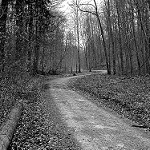
Label: B & W